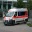
Label: ambulance